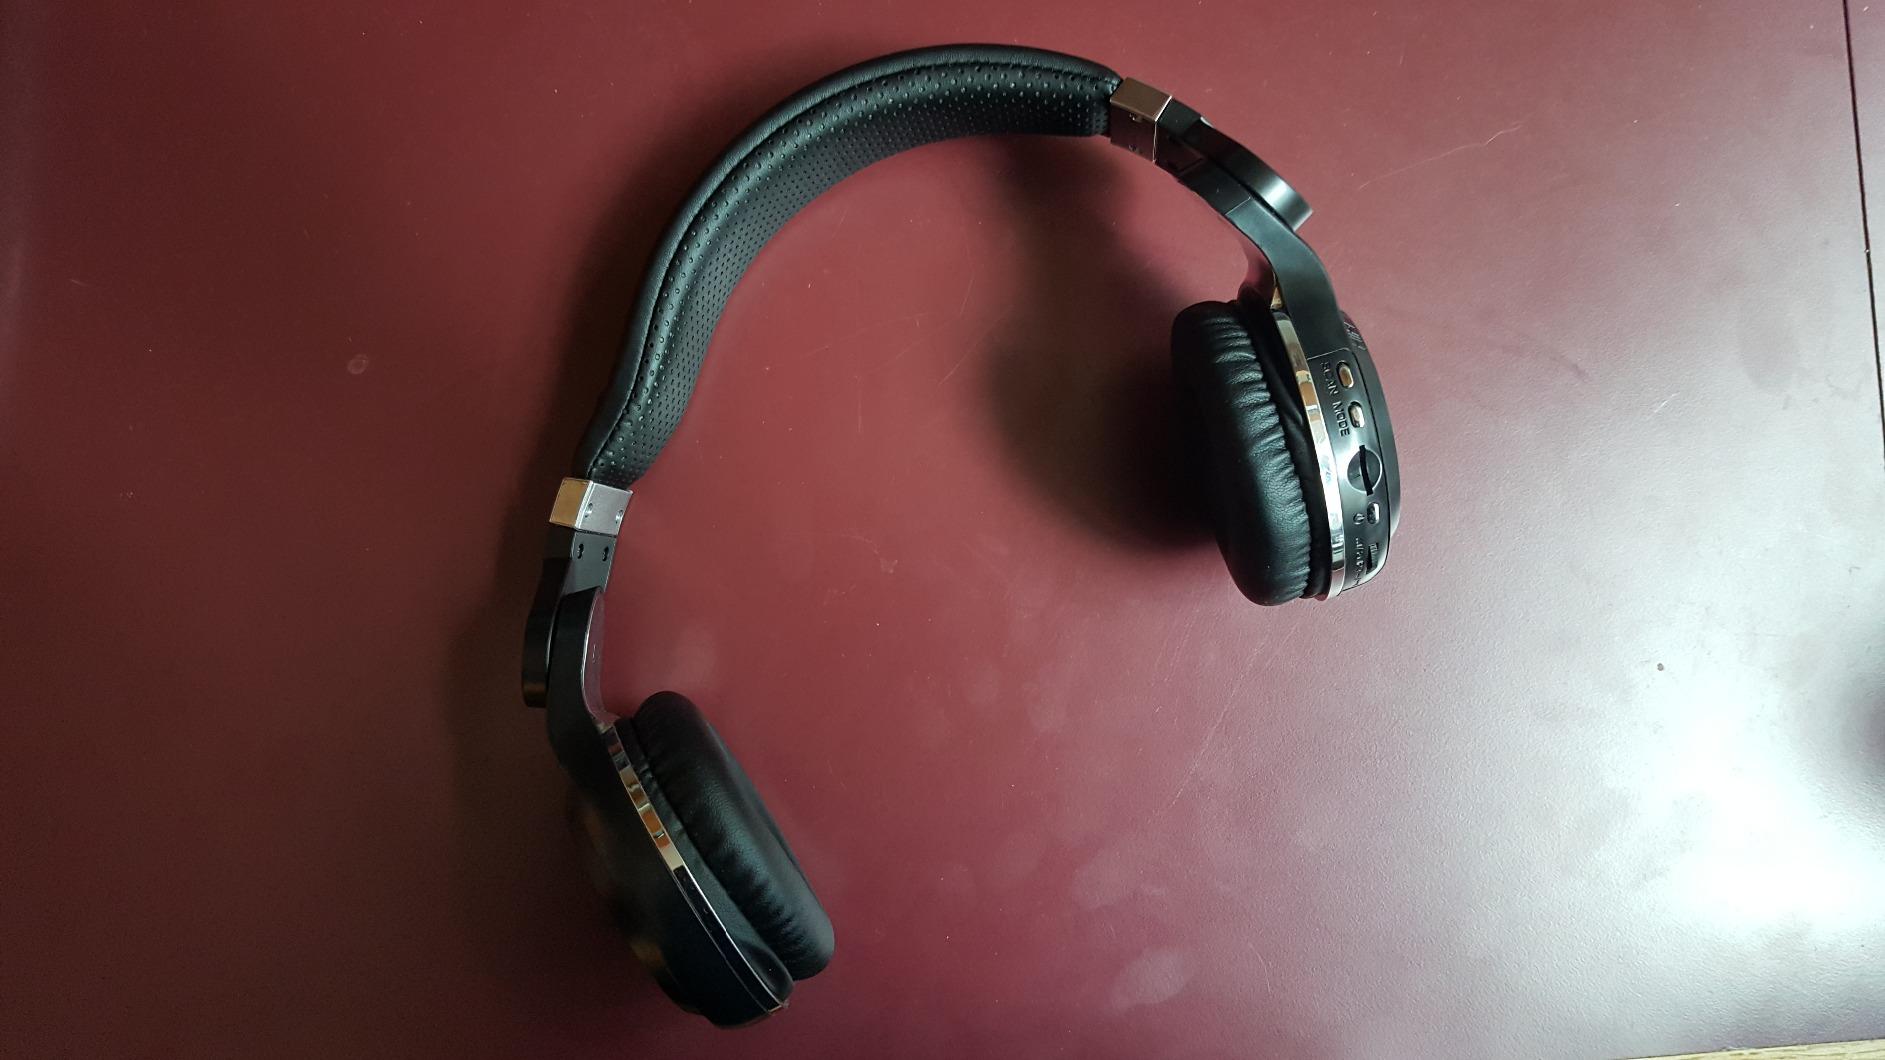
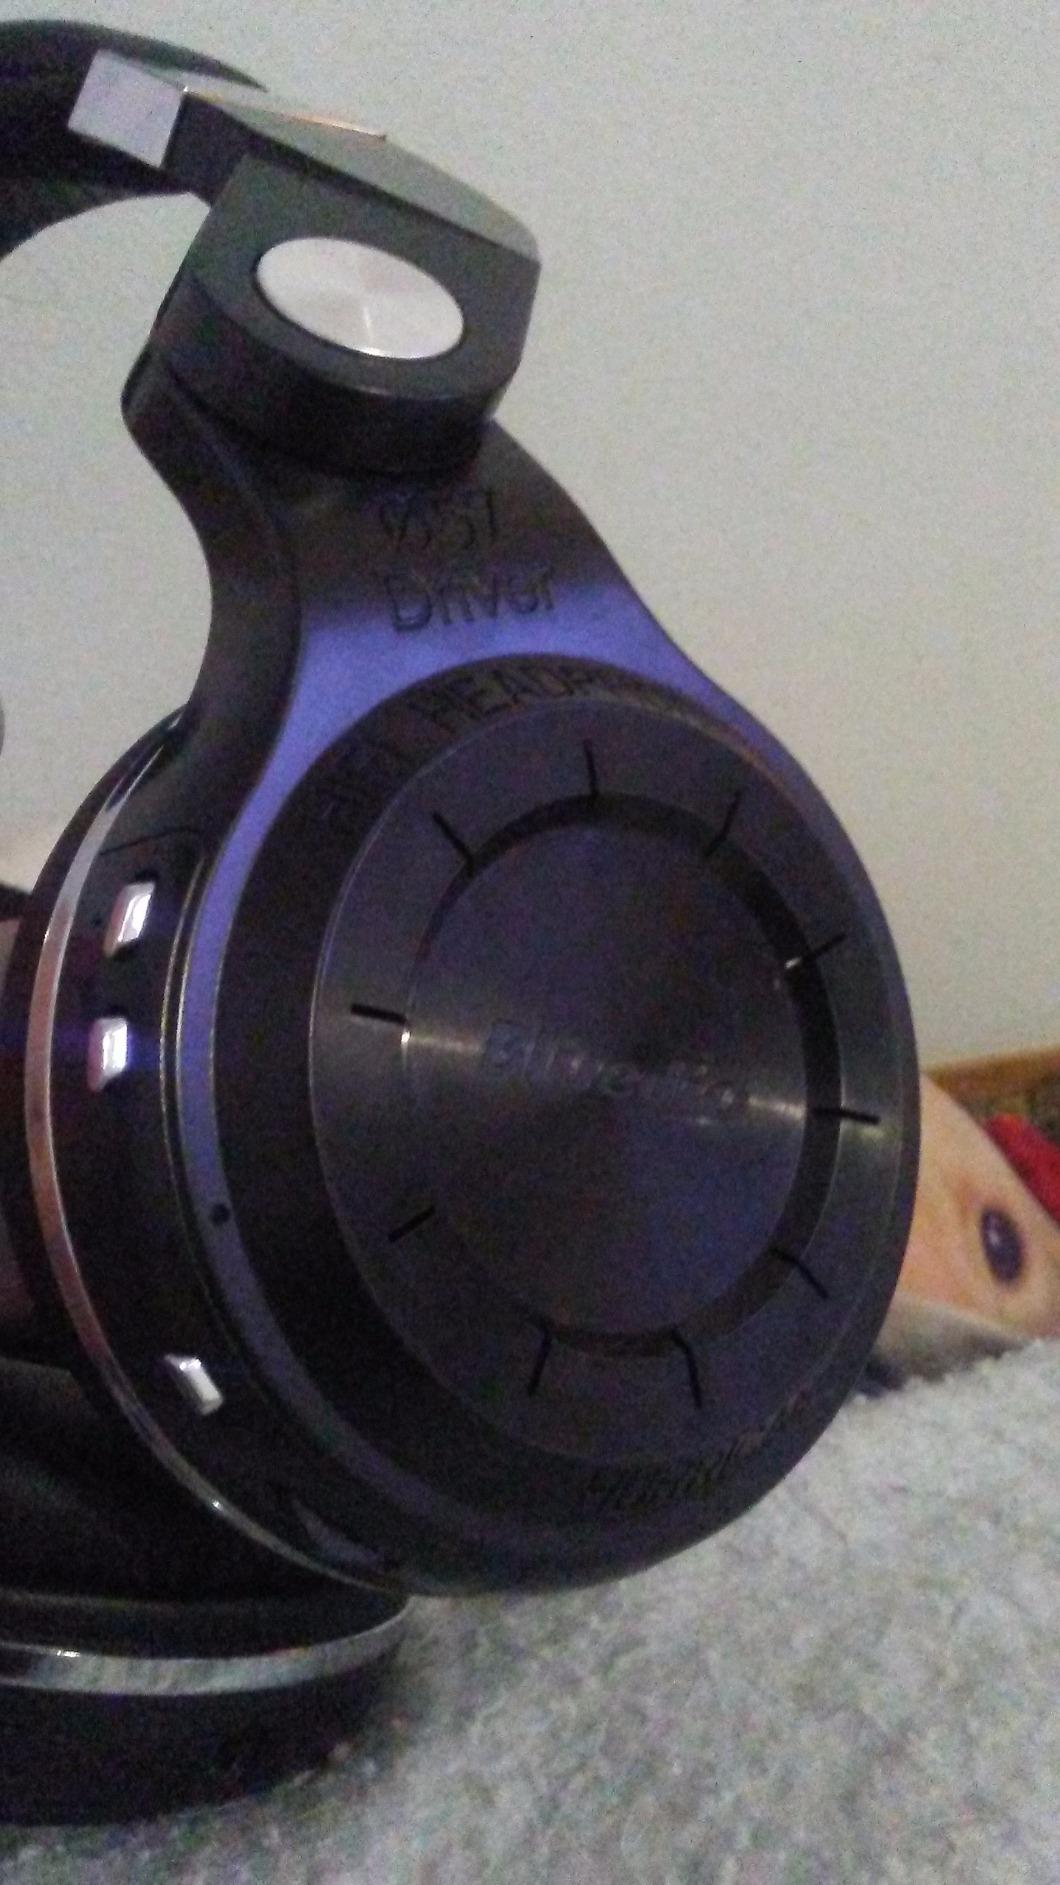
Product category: headphones
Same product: no